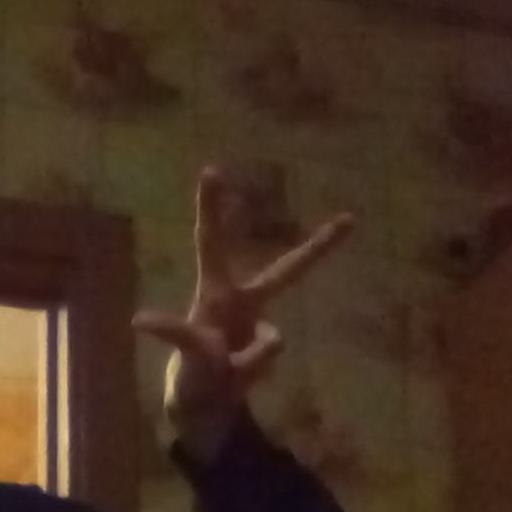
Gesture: three2